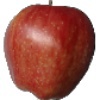
Label: Apple Red 1